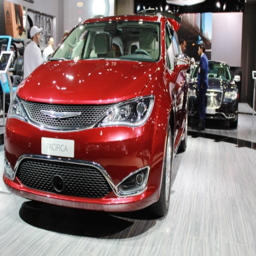
top least loved cars at show